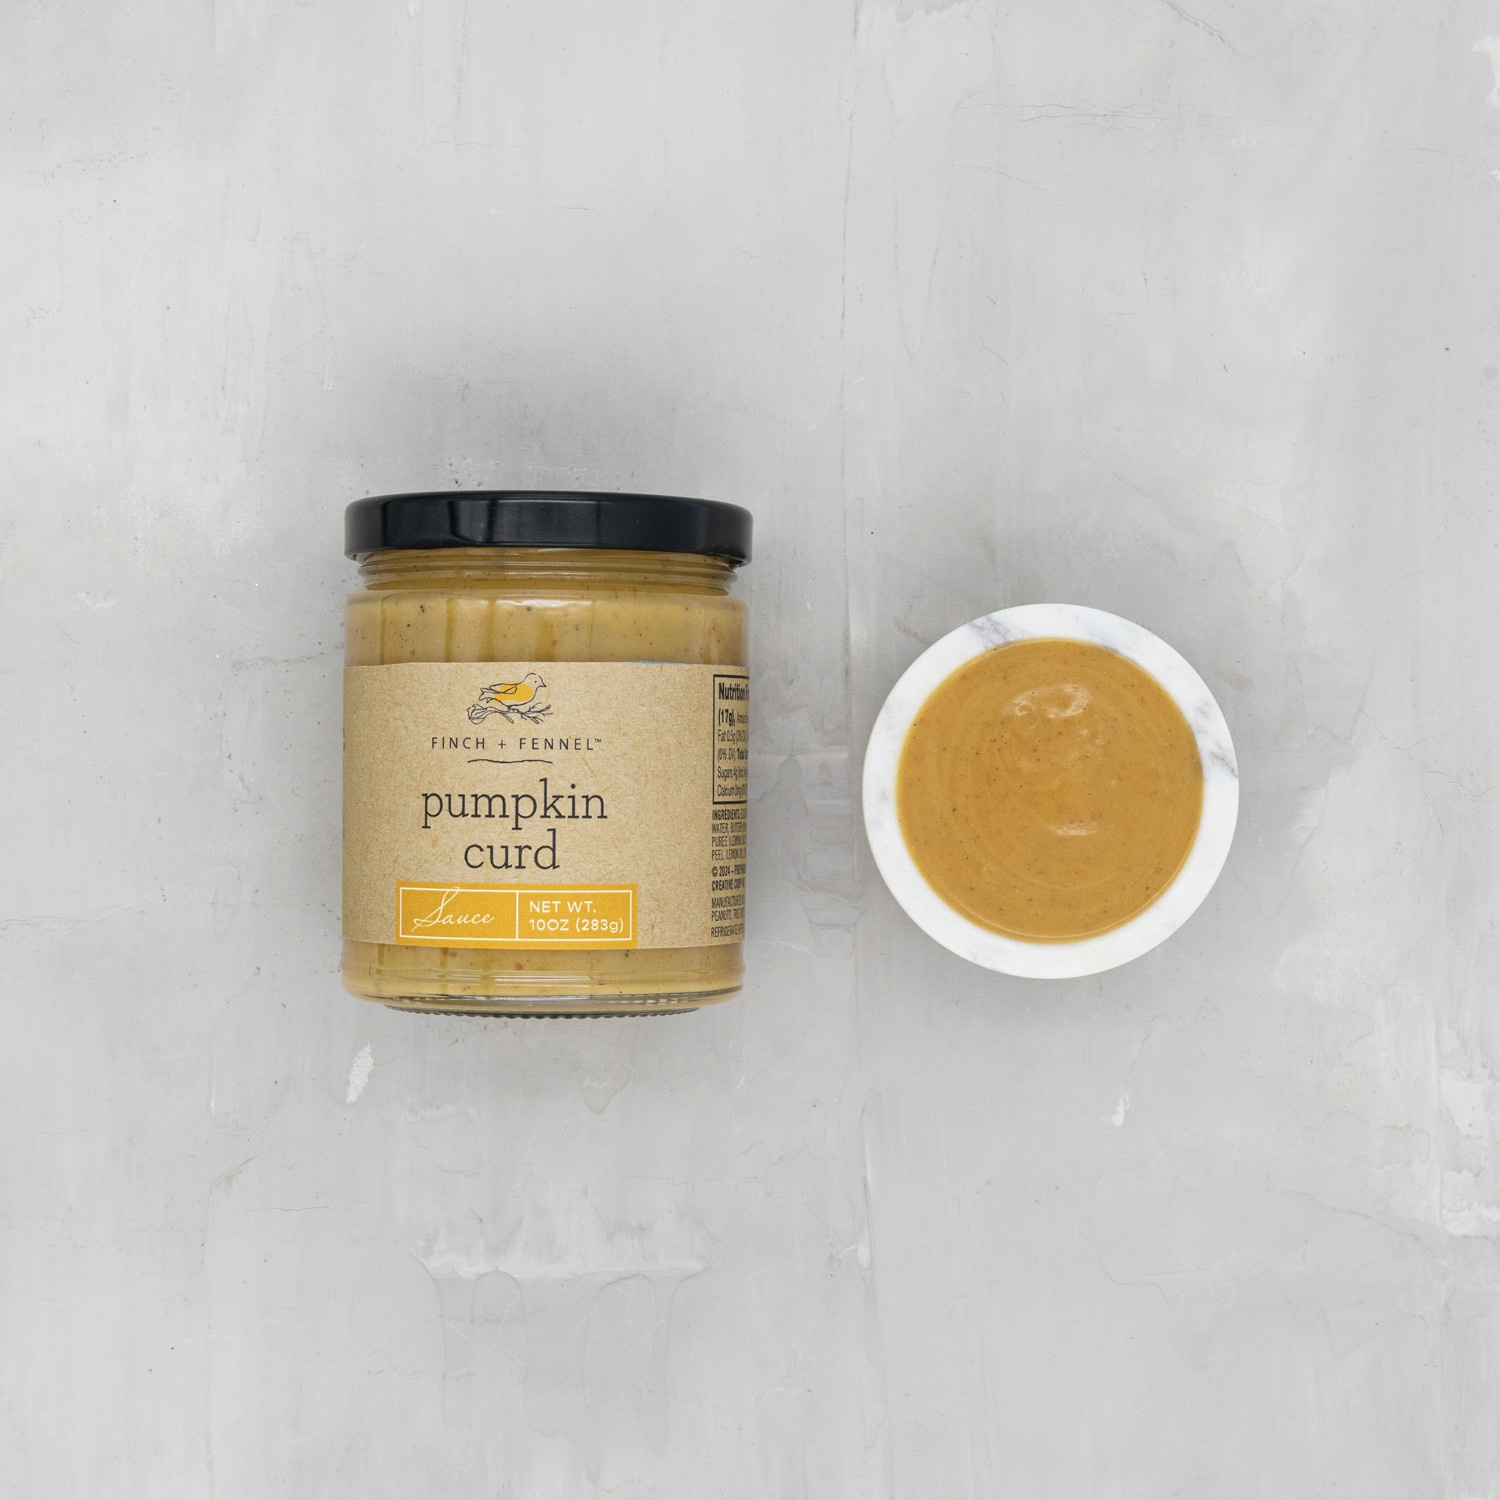
Pumpkin Curd Sauce
Our Pumpkin Curd delights with warm, comforting flavors of cinnamon, nutmeg and ginger, perfectly balanced with the flavor of pumpkin. Our Pumpkin Curd is thick and flavorful with subtle hints of citrus. 10 oz.
Brand: IVYCCO
Category: Food, Beverages & Tobacco > Food Items > Cooking & Baking Ingredients > Pie & Pastry Fillings